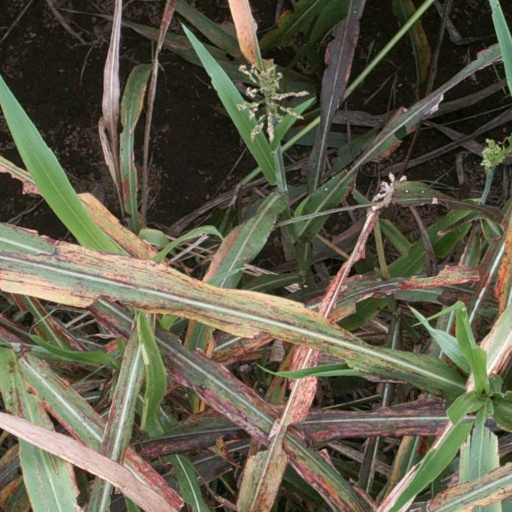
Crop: sorghum